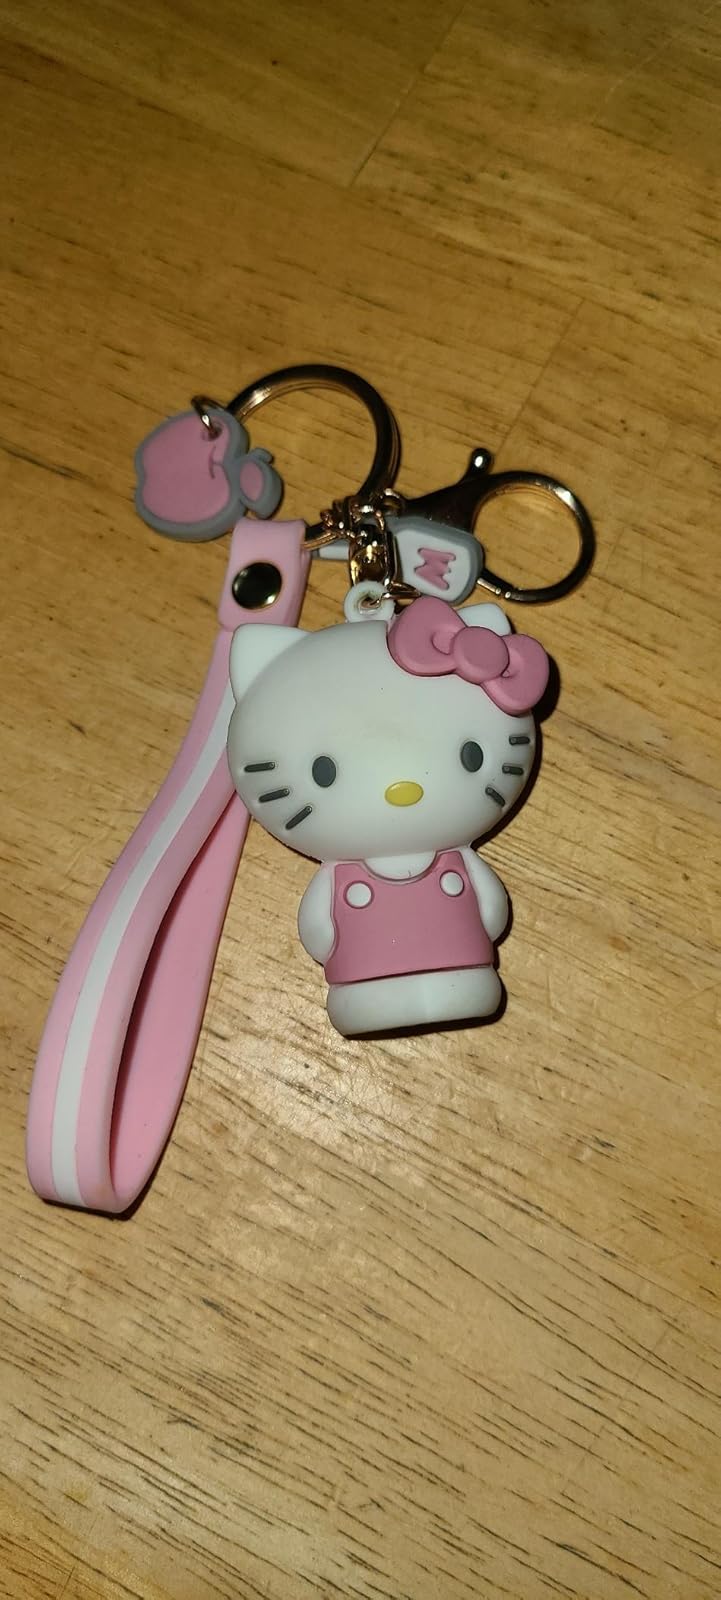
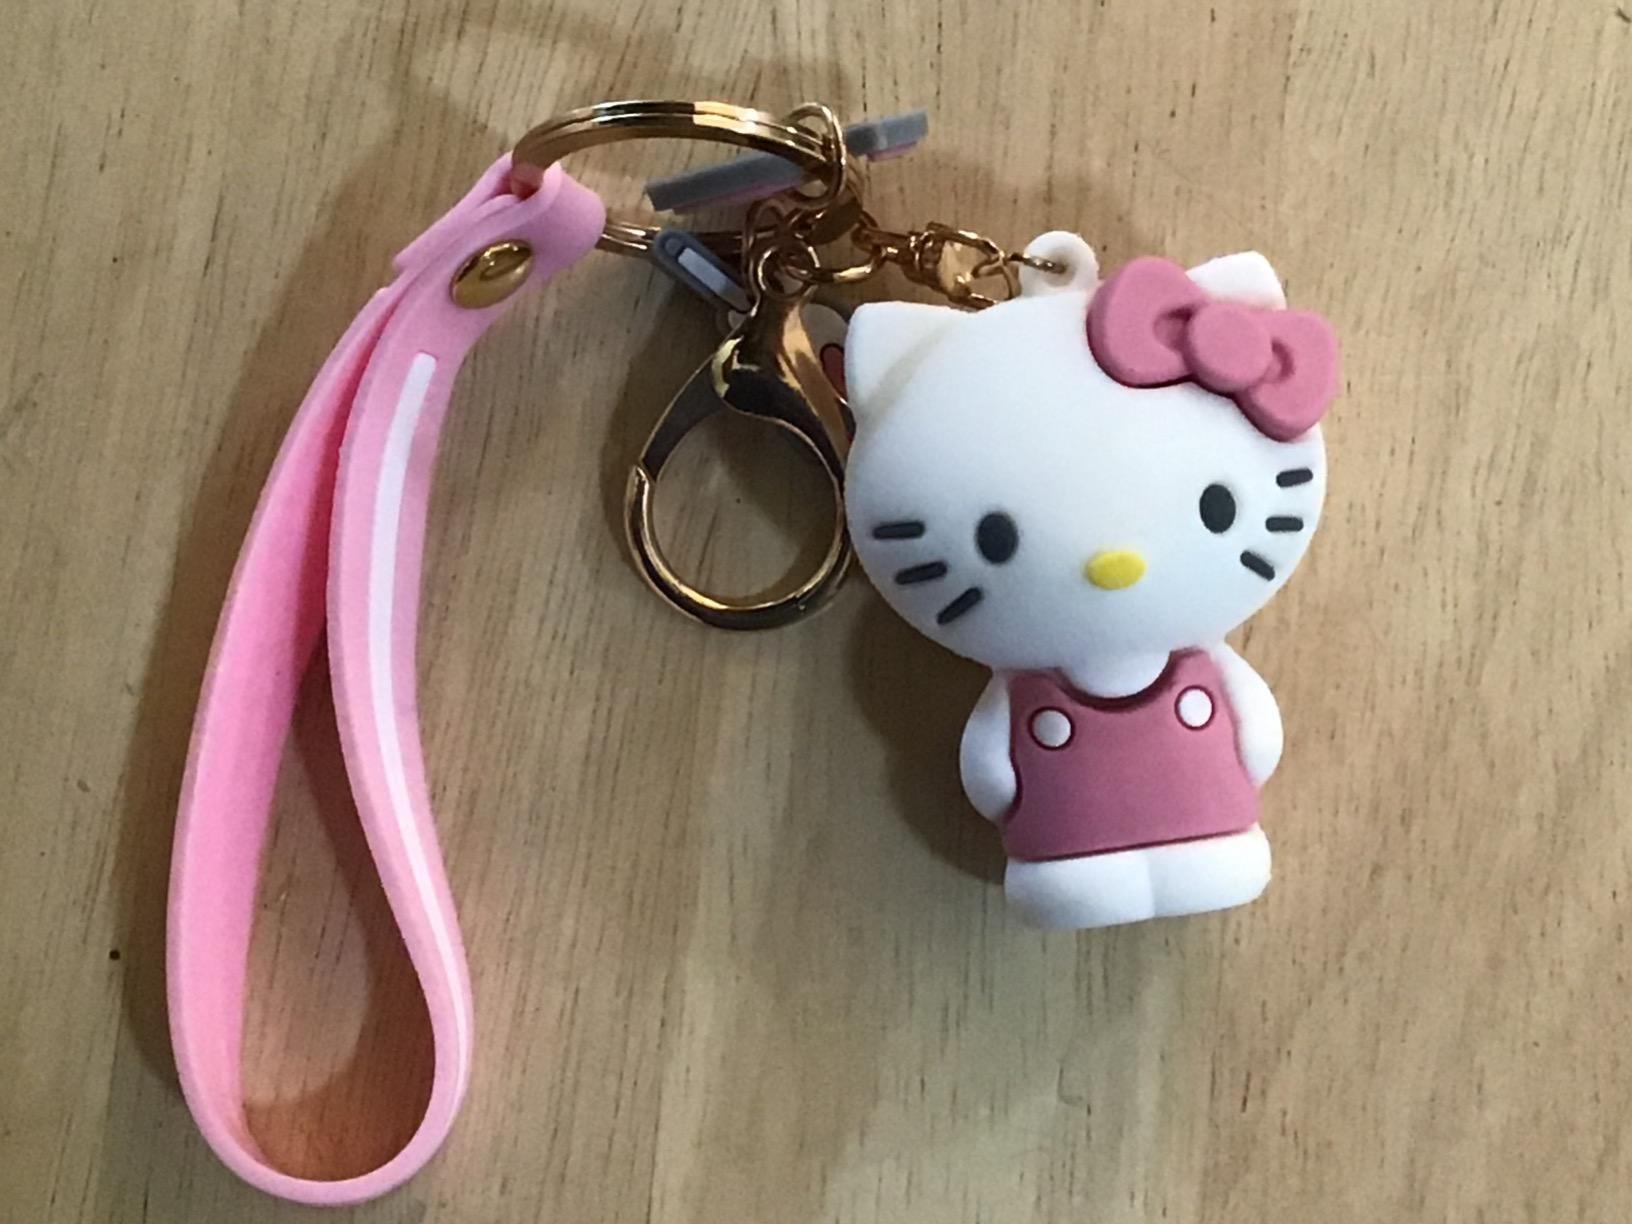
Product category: accessories_keychain
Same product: yes